Bombardier (film)

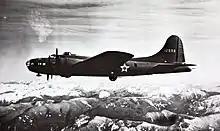
Early series Boeing B-17E Flying Fortresses featured prominently in "Bombardier".

RKO Pictures began "Bombardier" as a project in 1940, with several rewrites to incorporate changes in world events. With full cooperation of the United States Army Air Forces, the film was in production from October 12 to December 18, 1942, with six weeks of the filming done on location at Kirtland Army Air Base. All the aviation cadets in training at the base were used as extras, and veteran aircrews assigned to the school as instructors flew the B-17s used in formation shots at the end of the film. At Kirtland, filming featured live action photography of training aircraft including Beech AT-11 Kansan trainers, as well as Boeing B-17C and E series Flying Fortresses, Consolidated B-24 Liberators, Douglas B-18 Bolos and North American B-25 Mitchell bombers. A Junkers Ju 87 and Vought SB2U Vindicator dive bombers are briefly seen at the beginning of the film. The production moved to Midland, Texas to film the Japanese bombing scenes.